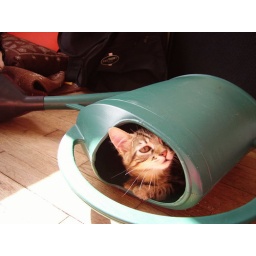
No you can't water the flowers mommy! I'm playing in there!